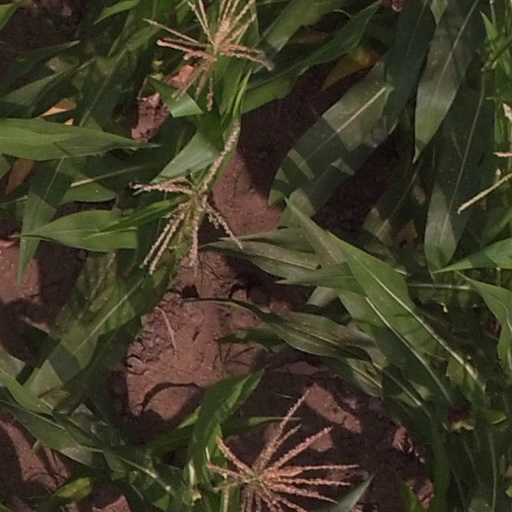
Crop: maize; corn